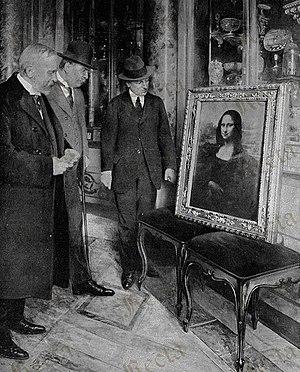
Luigi Cavenaghi est un peintre et un